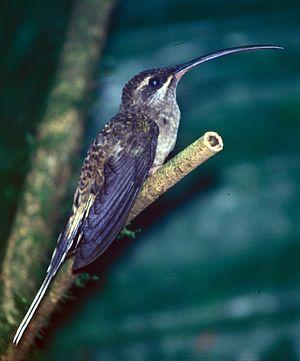
L'Ermite à long bec est une espèce de colibris. Il était auparavant appelé Ermite à longue queue.